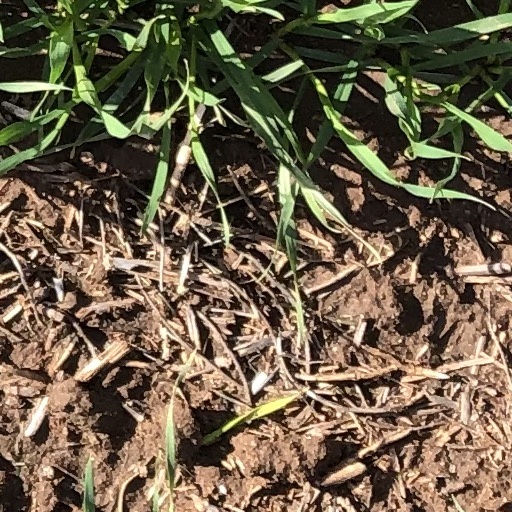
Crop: wheat